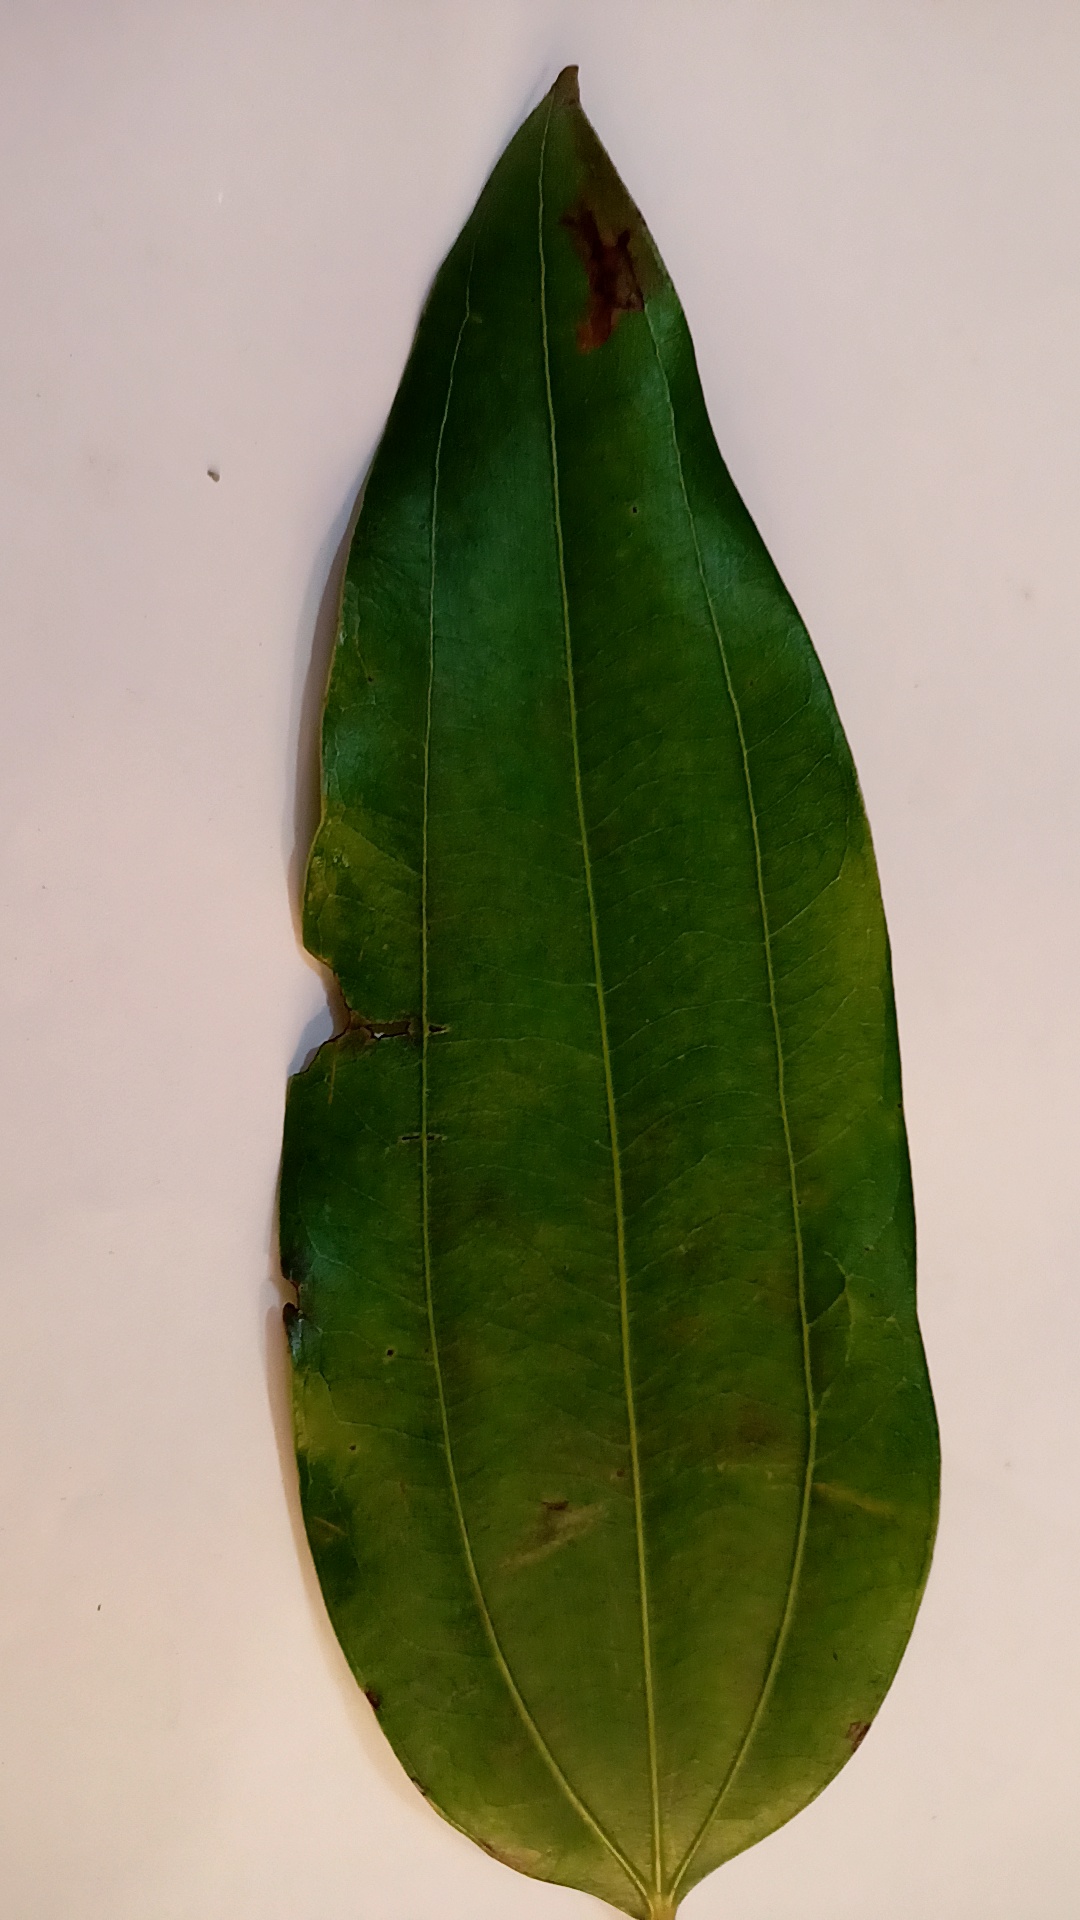
Label: Disease